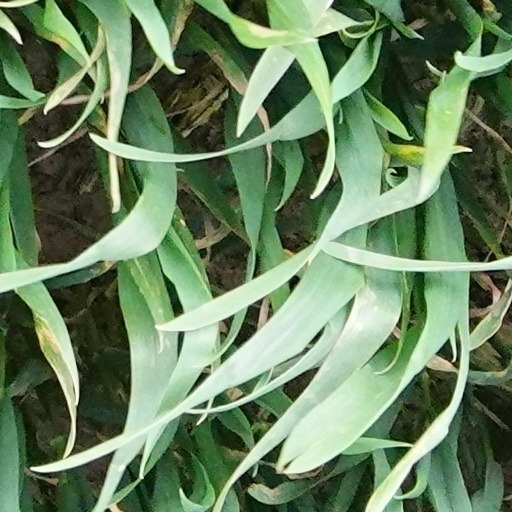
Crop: wheat